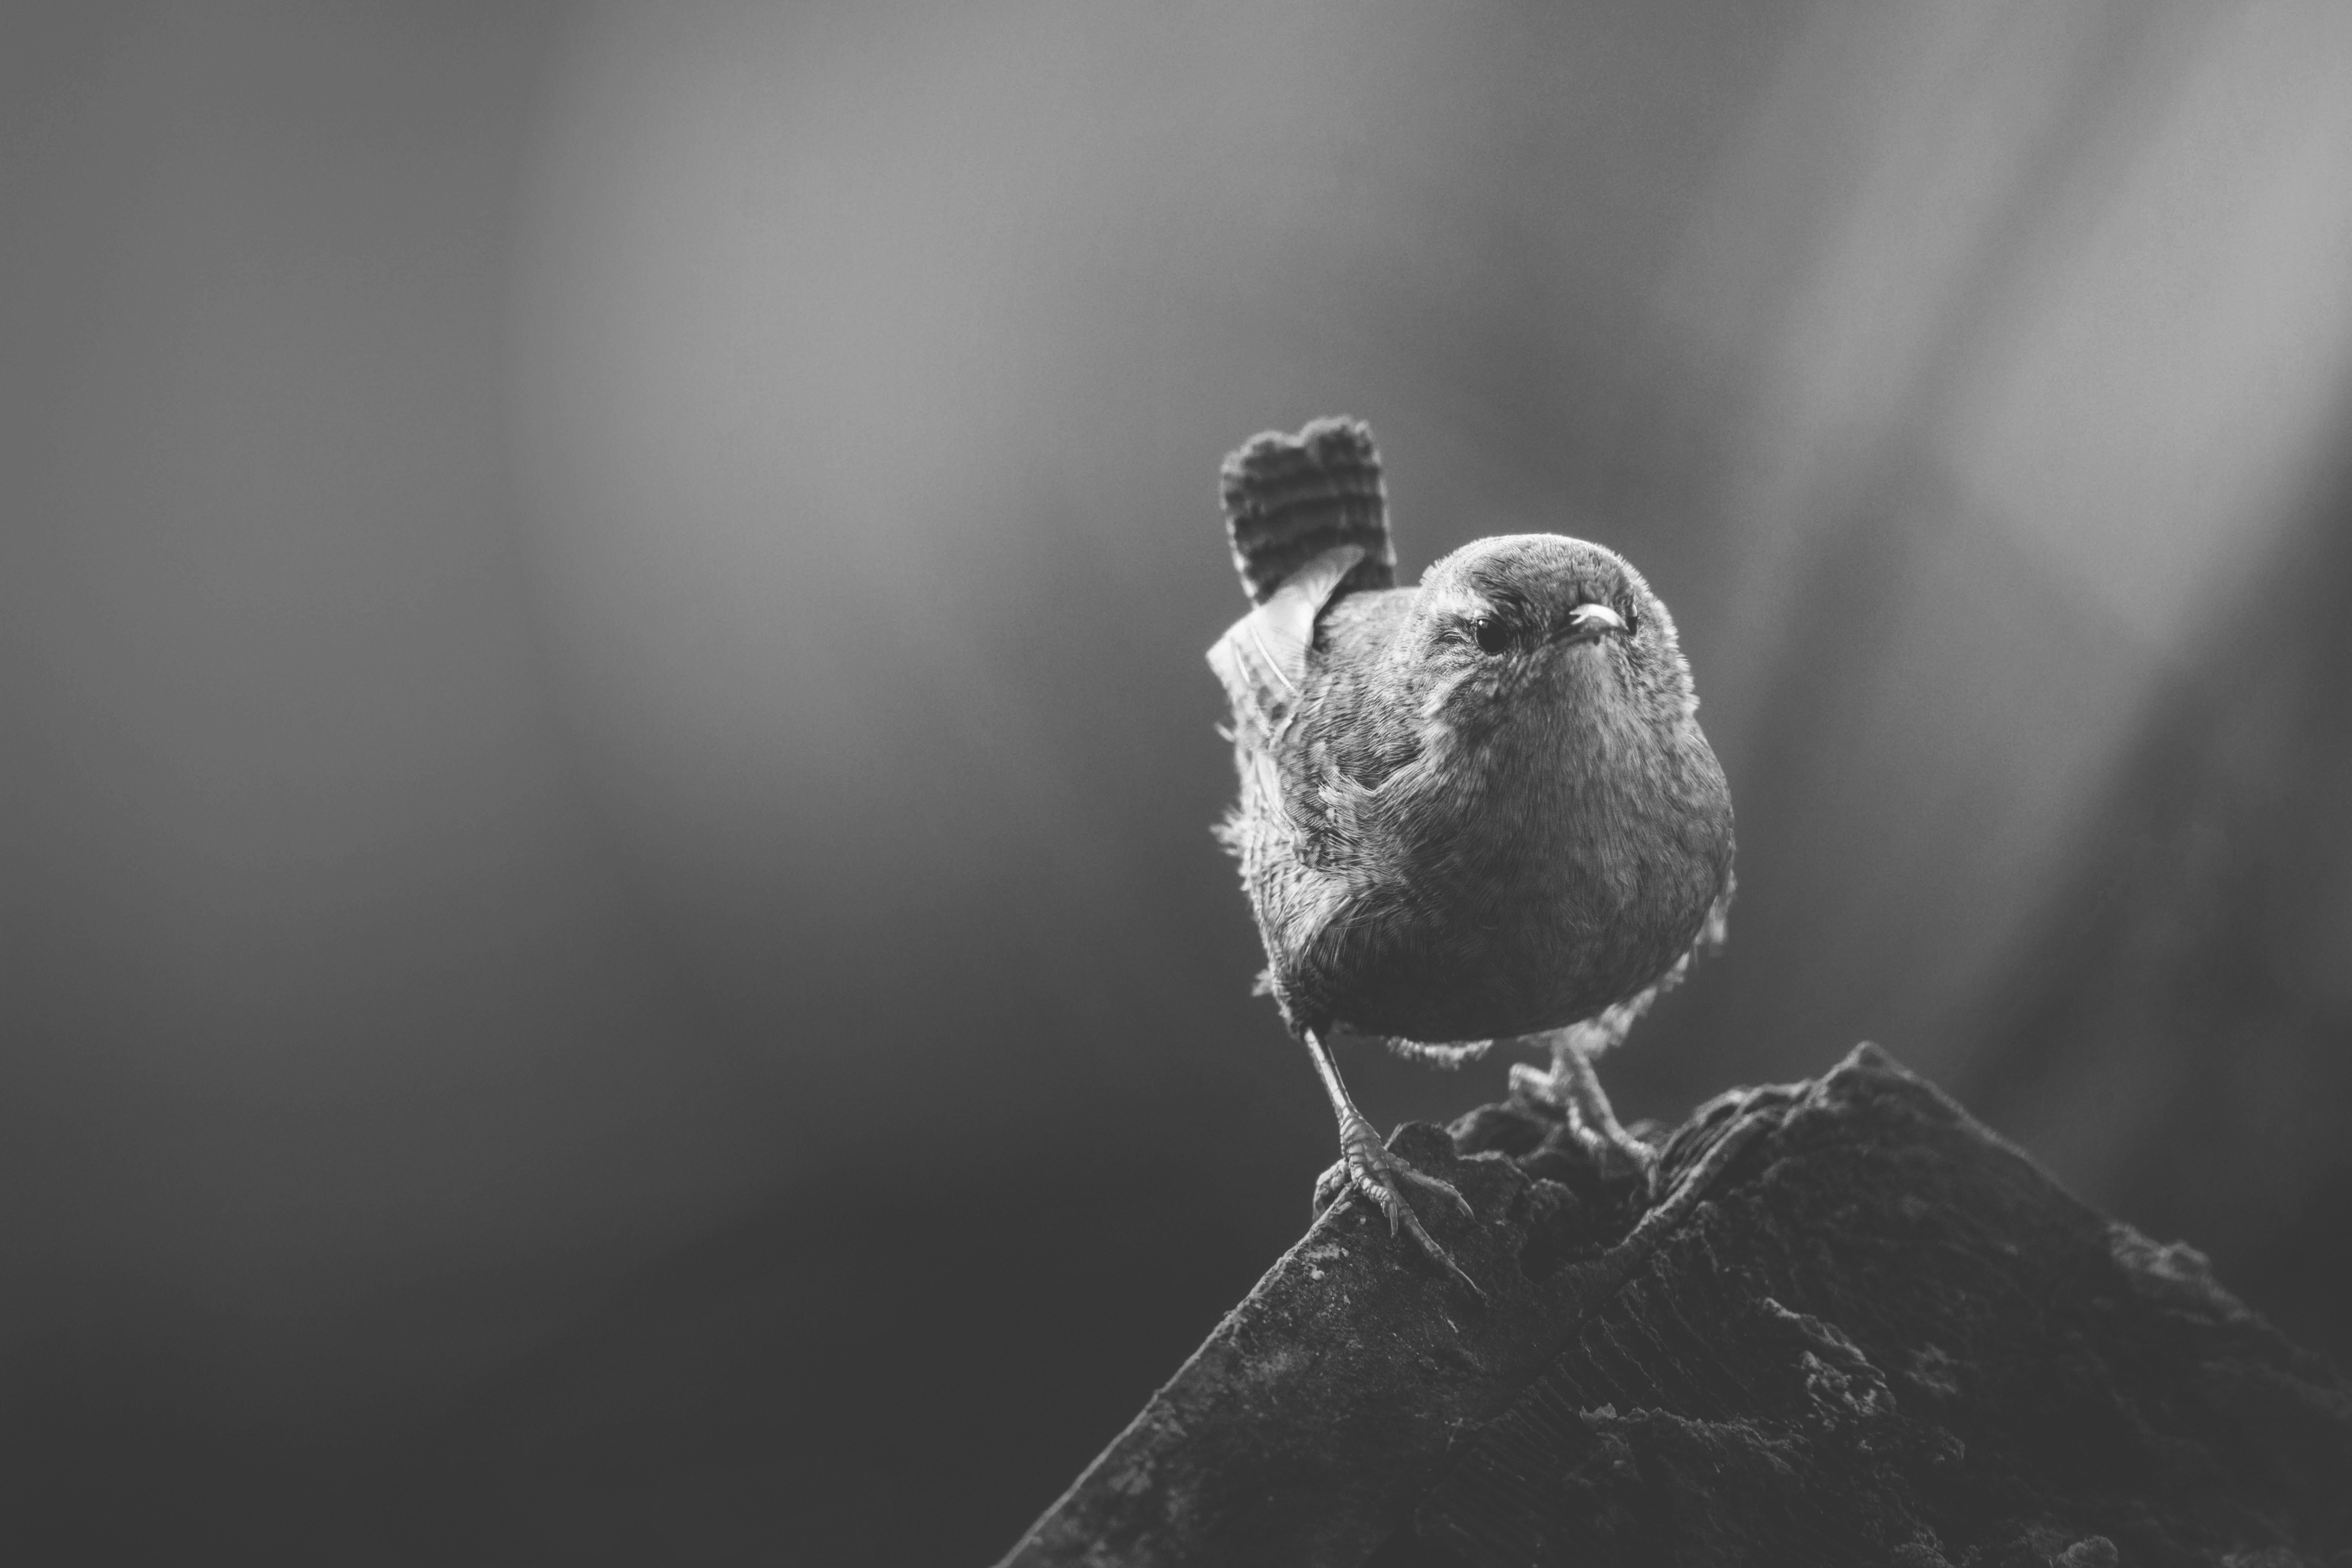
nature, forest, wildlife, mammal, animals, vertebrate, beauty, bird, green, yellow, season, black, white, black and white, monochrome photography, photography, monochrome, beak, still life photography, sky, macro photography, stock photography, feather, darkness